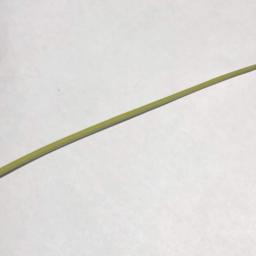
Label: Rice___Healthy